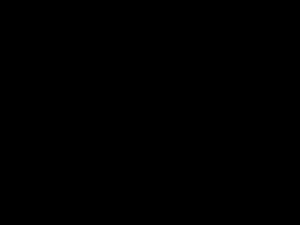
Papa Legba est un lwa du vaudou, religion originaire de l'ancien royaume du Dahomey. Il est toujours largement répandu au Bénin et au Togo.